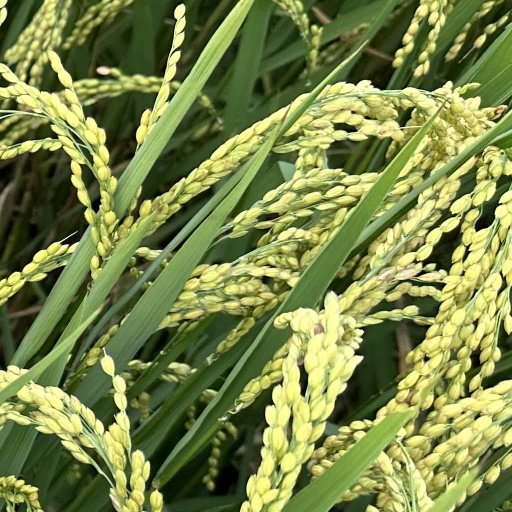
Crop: rice